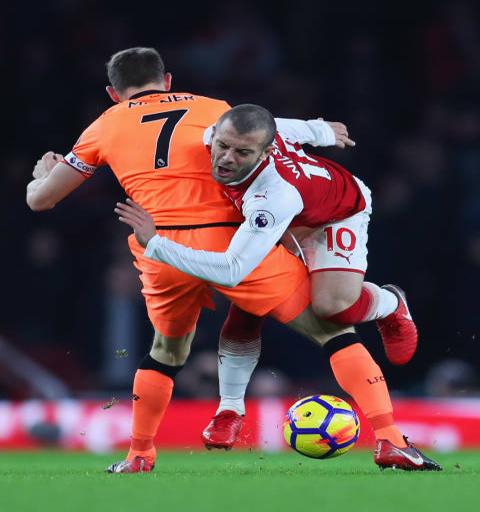
soccer player is challenged by football player during the match .